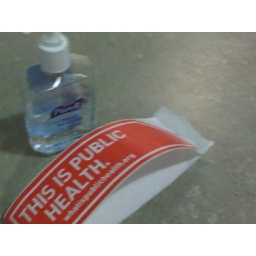
This purell bottle was found sitting arbitrarily on a table in the ashe center which promotes germ killing.